Skopje Fortress

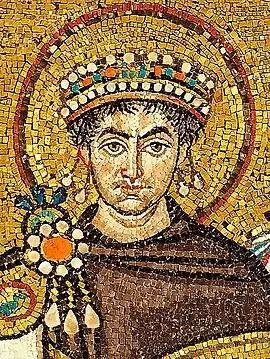
Justinian I, Byzantine Emperor

The fortress is thought to have been built during the rule of emperor Justinian I and constructed further during the 10th and 11th centuries over the remains of emperor Justinian's Byzantine fortress which may have been destroyed due to a number of wars and battles in the region. The city was capital of the First Bulgarian Empire between 992 and 1015, and was center of the uprising of the Bulgarian Empire against the Byzantine Empire under the rule of Peter Delyan. Not much is known about the Medieval fortress apart from a few documents which outline minor characteristics in the fortress' appearance.